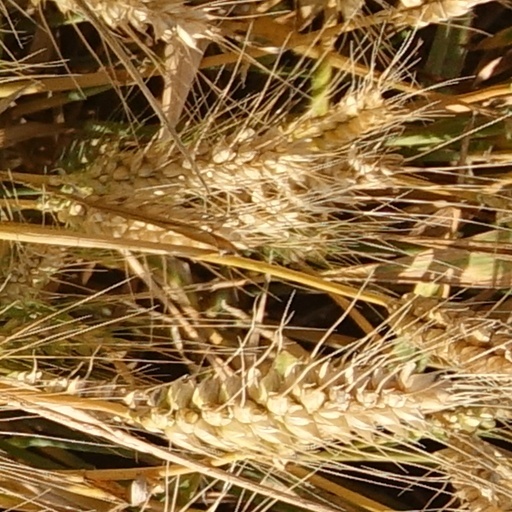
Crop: wheat